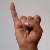
The image shows a hand gesture representing the letter 'I' in Indian Sign Language.